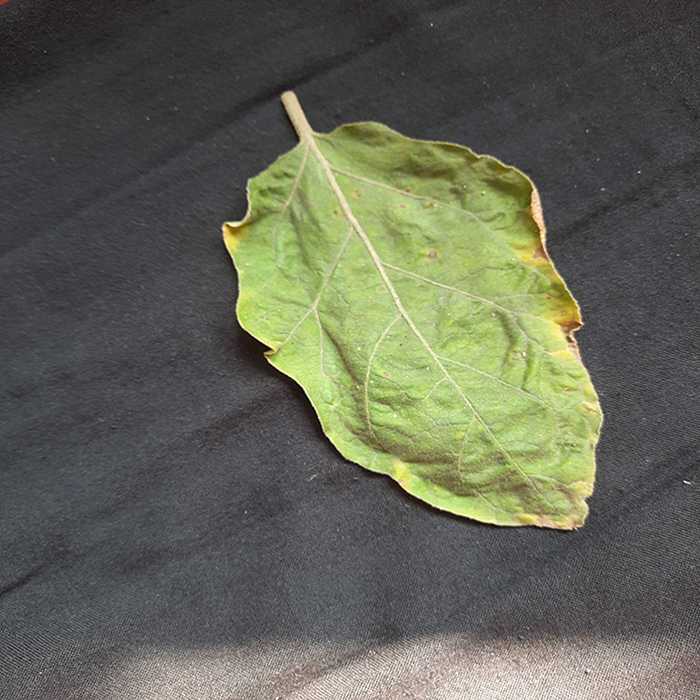
Plant: Eggplant
Label: Eggplant begomovirus